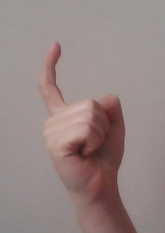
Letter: ra